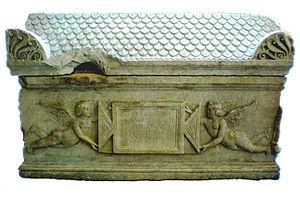
Sarcophage d'Attia Esyche (IIe siècle) - FAN.92.00.107, FAN.92.00.2680, CAG 13/5 p. 435. AE 2005, 994
Cet article traite du recensement des principaux sarcophages sculptés trouvés à Arles, essentiellement dans les quartiers des Alyscamps et de Trinquetaille où se trouvaient les nécropoles arlésiennes.